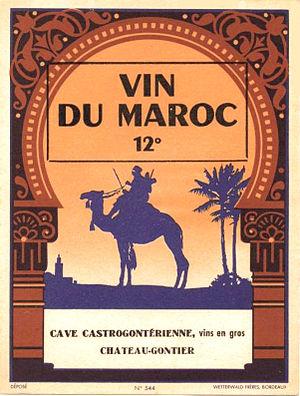
Étiquette de vin du Maroc imprimé par les frères Wetterwald de Bordeaux pour la Cave Castrogontérienne
La viticulture au Maroc et la plantation des premiers vignobles remontent aux Phéniciens et à la colonisation romaine. Sous l'Antiquité, le grand centre de production viti-vinicole était concentré autour de Volubilis, dans la région de l'actuelle ville de Meknès.